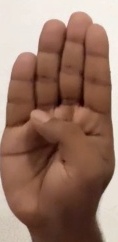
ASL sign: B